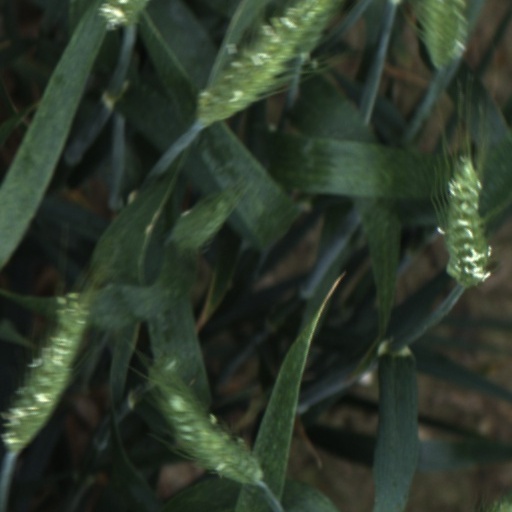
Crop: wheat